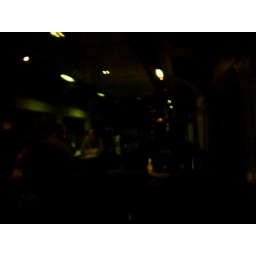
the tables in the lounge car were pretty boisterous this night. Wine bottles and Risk.